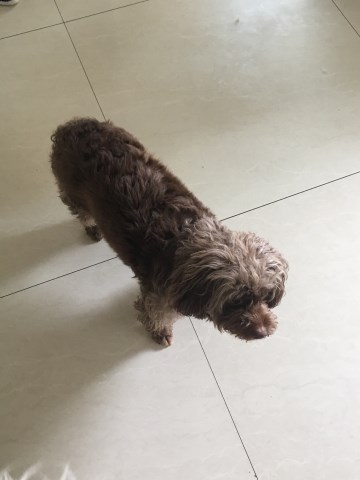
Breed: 2925-n000114-toy_poodle